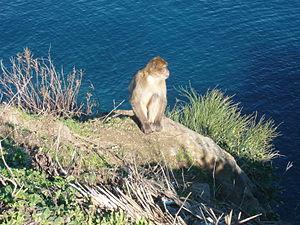
Macaque berbère sur un rocher à Tazza - Ziama Mansouriah (Algérie)
Le parc national de Taza, est un parc national algérien, situé dans la wilaya de Jijel, au Nord de l'Algérie, au bord de la méditerranée. Connu surtout pour ses grottes, il abrite de vastes plages de sable ainsi que des gouffres et des falaises.
Le macaque de Barbarie, également appelé magot ou macaque berbère, est un singe catarhinien de la famille des cercopithécidés.